Flora of Cantabria

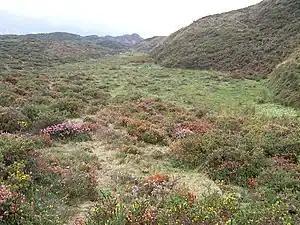
High mountain scrublands in Campoo.

The high mountain pastures, called brañas, constitute the climatic vegetation in the highest areas of Cantabria, which are adapted to situations of very prolonged snowfall, and whose floristic composition is highly dependent on the substratum. They cover the natural passes that form between the great masses of rock that occupy the altitudinal ceiling of the region. They are generally accompanied by shrub thickets, typical of the Cantabrian mountains (heather, gorse and broom).